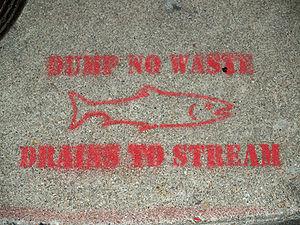
La notion de « déchets en mer » ou « déchets marins » ou « débris marins » regroupe :